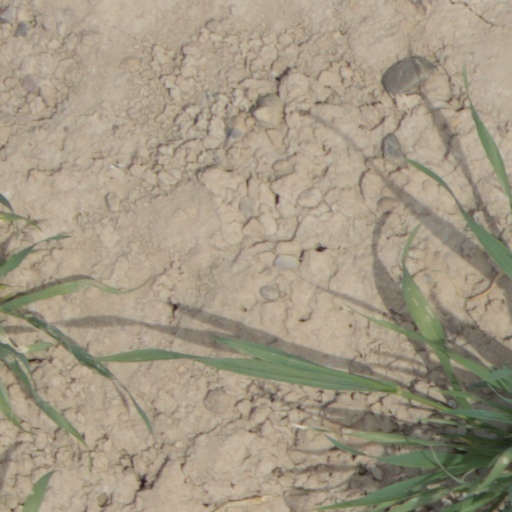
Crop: wheat